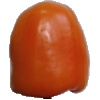
Label: orange_pepper